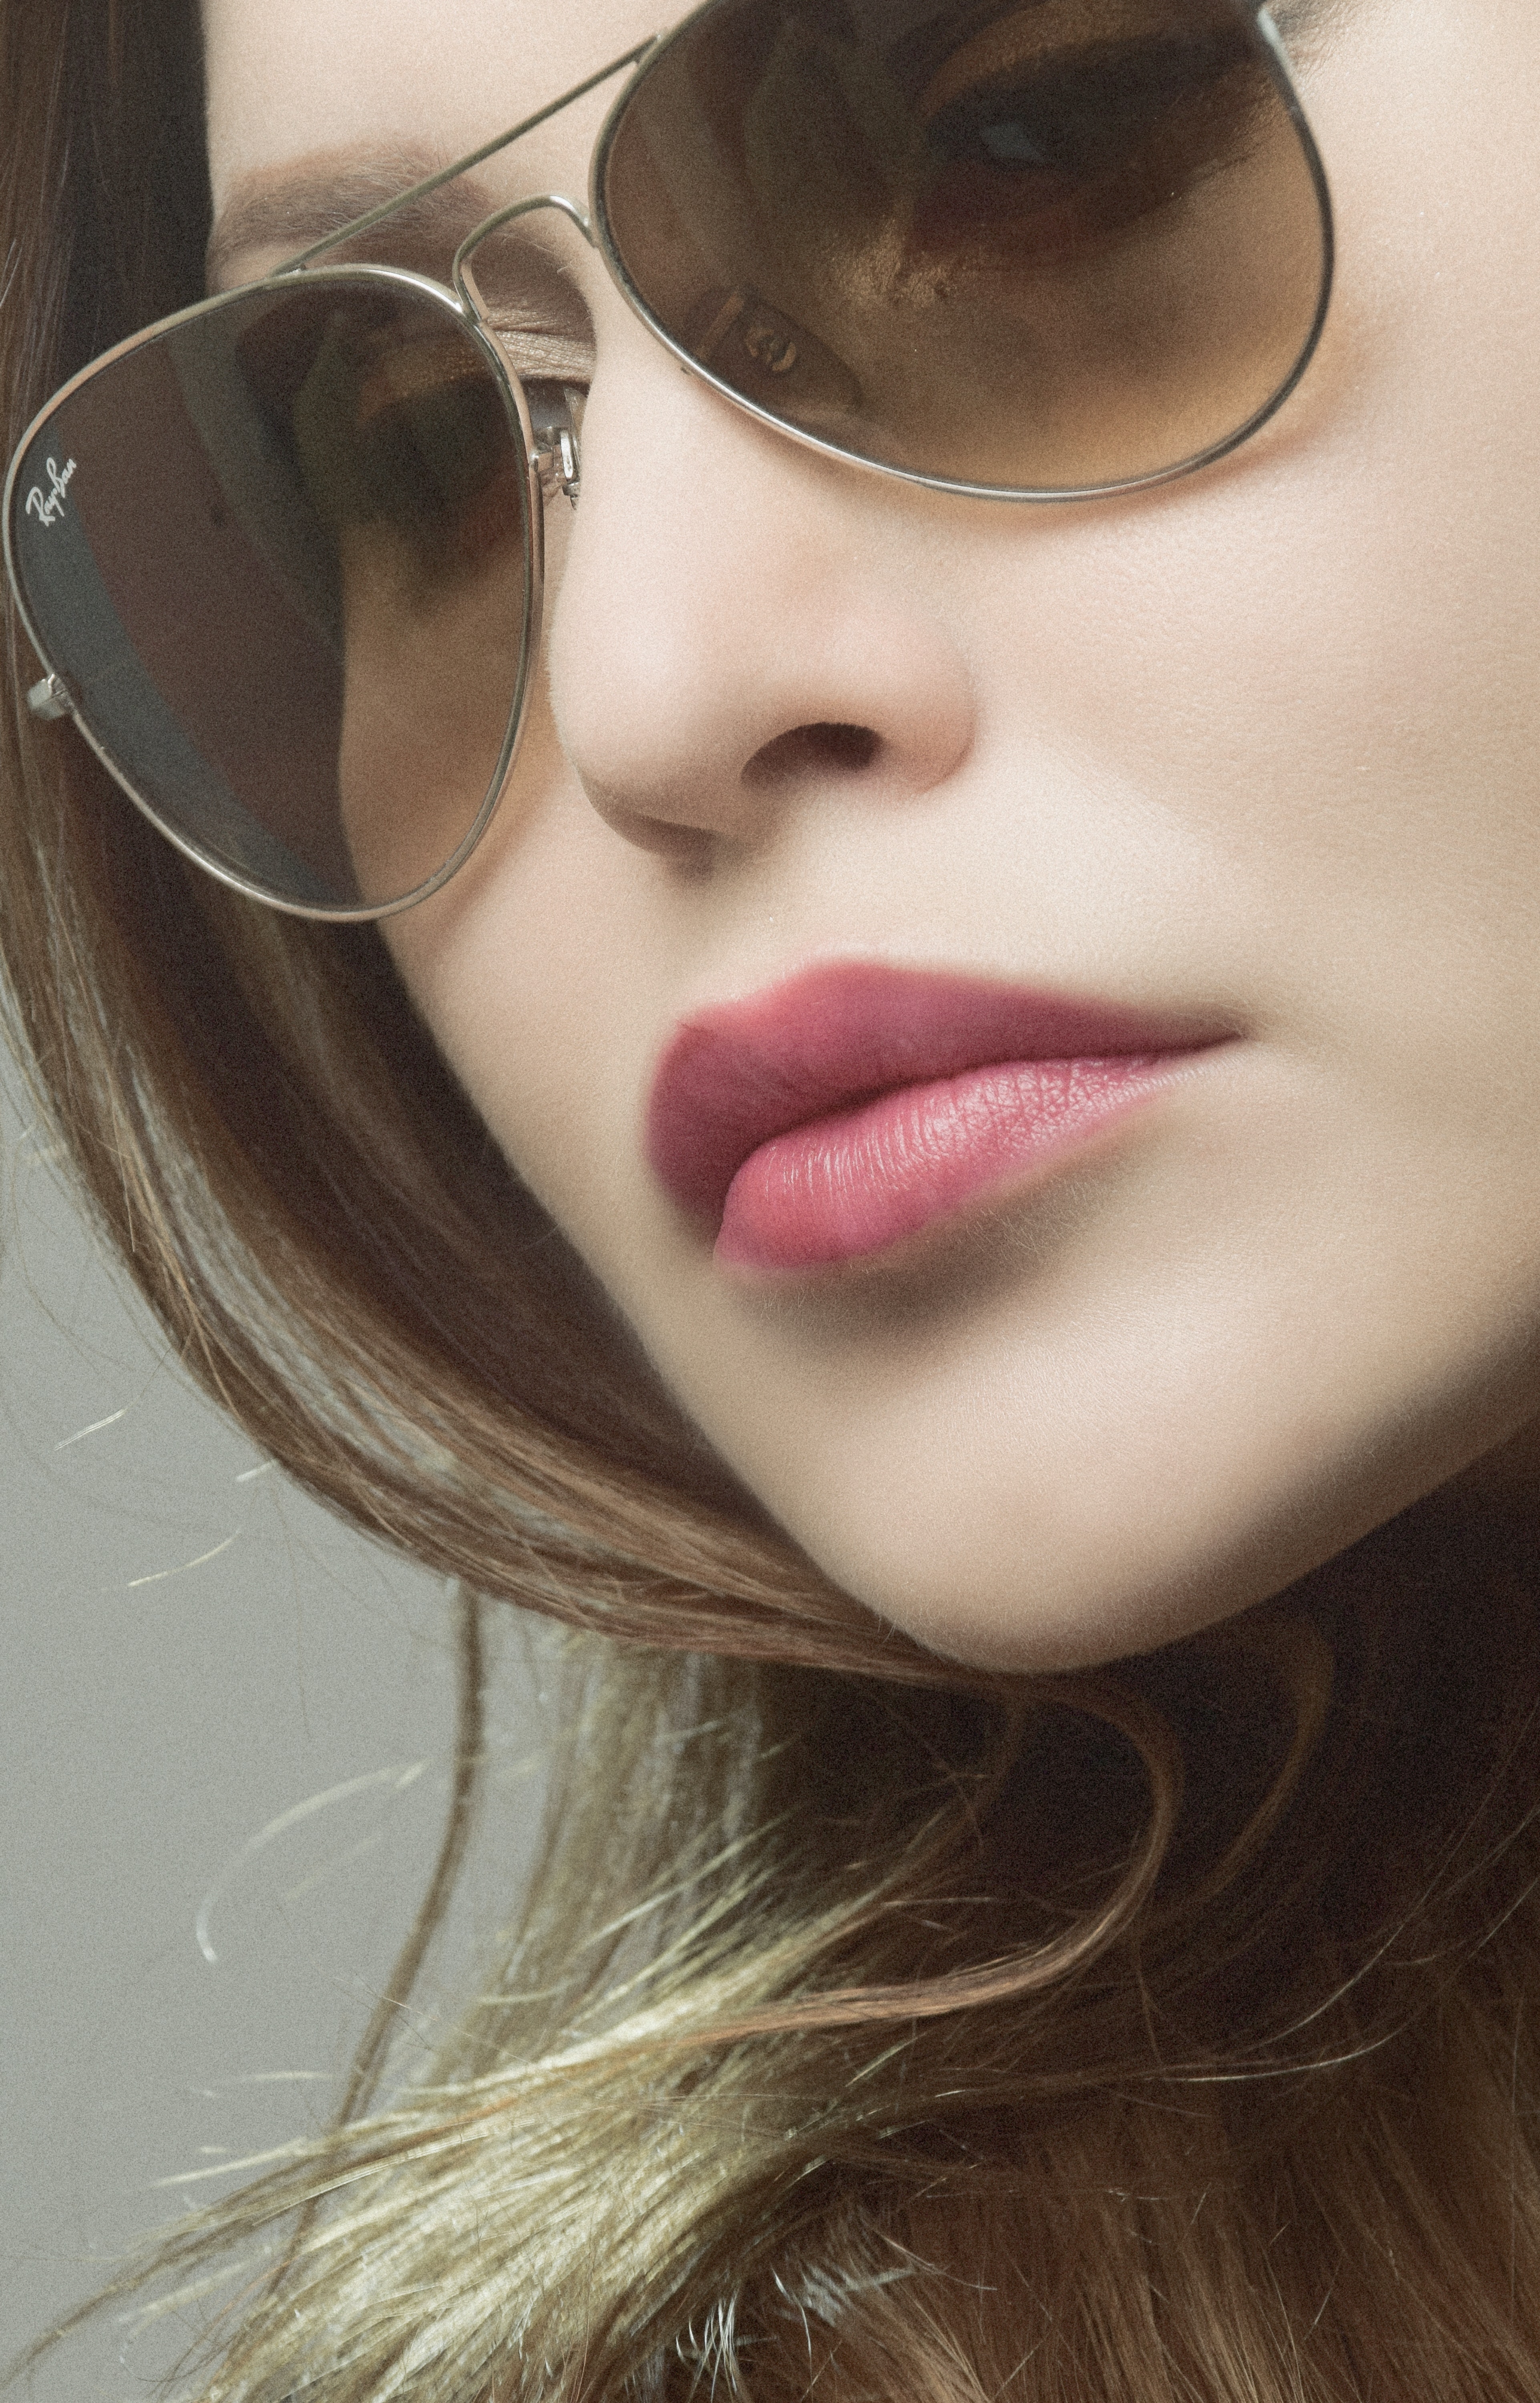
woman, nose, glasses, lip, chin, vision care, eyebrow, hairstyle, lipstick, facial expression, goggles, eyelash, sunglasses, mouth, eyewear, jaw, Eye glass accessory, neck, flash photography, cool, black hair, headgear, art, Material property, layered hair, Tints and shades, bangs, Step cutting, makeover, beauty, fashion design, personal protective equipment, blond, close up, brown hair, fashion accessory, fur, selfie, illustration, magenta, mannequin, cg artwork, hair coloring, wig, feathered hair, portrait photography, reflection, red hair, bob cut, shadow, portrait